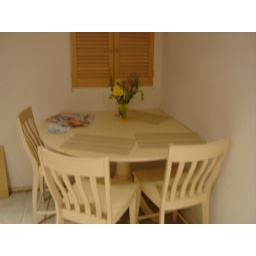
new table and chairs - Ocean Side by Chris Madden/JCPenney Home Store